Hey, Look Me Over (song)

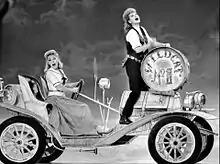
Paula Stewart and Lucille Ball performing the song in an excerpt from "Wildcat" on "The Ed Sullivan Show" (1961)

"Hey, Look Me Over" is a song from the 1960 Broadway musical "Wildcat". In that show, it was introduced by Lucille Ball, in her only leading Broadway appearance.